Hazel Armour

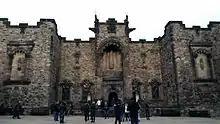
The Scottish National War Memorial which Hazel Armour worked on together with Phyllis Mary Bone and Gertrude Alice Meredith Williams

After marrying John Kennedy in 1921, she retained studios in both Edinburgh and London. She established a reputation as a sculptor and medalist, after exhibiting at the Royal Scottish Academy (1914), the Royal Academy in London (1916), and the Royal Glasgow Institute of the Fine Arts (1917). Together with Phyllis Mary Bone and Gertrude Alice Meredith Williams, Armour worked on the Scottish National War Memorial, specifically finishing the Chaplains' memorial in about 1927. Armour also made a medal for the First World War Scottish Women's Hospital at Royaumont. In 1931, she joined the Society of Scottish Artists and in 1933 she founded the Edinburgh Mothers' Welfare Clinic where she served as chairperson. In 1938 a shooting accident left her husband blind and paralyzed, which curtailed Armour's work. Nonetheless. she still continued to spend intervals in London modelling people in the theatrical world such as actor Paul Scofield, actress Edith Evans, and the painter and set designer Leslie Hurry. Armour's head of Hurry was featured in Eric Newton's monograph "British Sculpture 1944-1946", published in 1947.